Women in combat

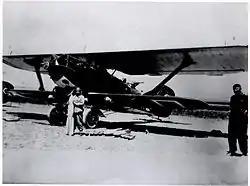
Sabiha Gökçen with her Breguet 19.

Turkish women have voluntarily taken tasks in the defence of their country. Nene Hatun, whose monument has been erected in Erzurum, fought during the Ottoman-Russian War. Turkish women also took main roles in combat in WWI and the Independence War. Sabiha Gökçen was the first Turkish female combat pilot, having flown 22 different types of aircraft for more than 8,000 hours, 32 hours of which were active combat and bombardment missions.